No. 603 Squadron RAuxAF

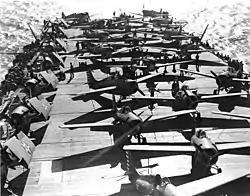
603 Sqn Spitfires and U.S. Navy Wildcats on , 19 April 1942.

Scotland was in range of Nazi Germany's long-range bombers and reconnaissance aircraft. The Luftwaffe's main operations being mainly against the Royal Naval Home Fleet anchored in Scapa Flow. The squadron was operational with Spitfires in time to intercept the first German air raid on the British Isles on 16 October, when it shot down a Junkers Ju 88 bomber into the Firth of Forth north of Port Seton – the first enemy aircraft to be shot down over Great Britain since 1918, and the first RAF victory in the Second World War. It remained on defensive duties in Scotland until 27 August 1940, when it moved on rotation to Southern England, based with No 11 Group at RAF Hornchurch, where it was operational from 27 August 1940 for the remaining months of the Battle of Britain.